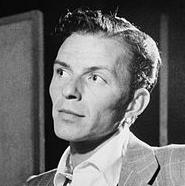
Age: 31